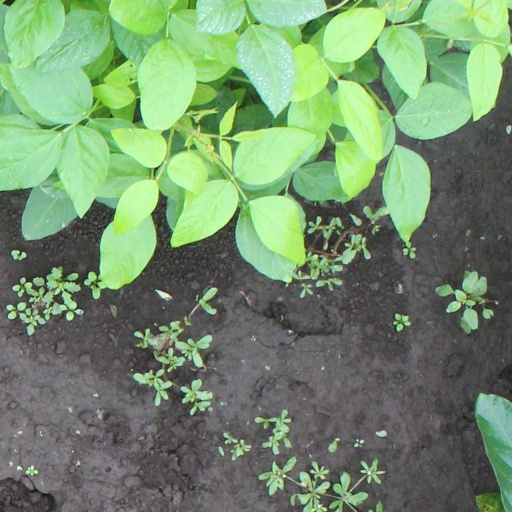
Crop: soybean